Hippocratic Oath (Star Trek: Deep Space Nine)

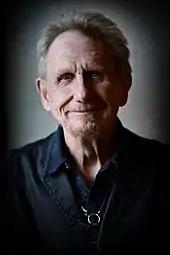
The episode was directed by René Auberjonois, who also played the character Odo

Lisa Klink wrote the first and second drafts, and then Ron Moore did an uncredited rewrite to polish the script and Klink was given full writing credit. Klink had made several unsuccessful attempts to pitch stories to the show, but was lucky enough to get a position as an intern on the writing staff after which she pitched another story. They liked the idea and made the sale but ultimately a brainstorming session changed it completely and since they had gotten to know her she was given the chance to write the script herself. She went on to work as a writer on "".